Gilbert Toyne

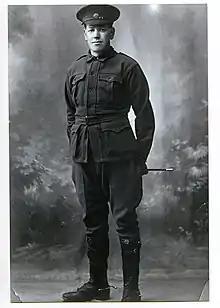
Gilbert Toyne c.1915

He was born at Darriwill, Victoria, and trained as a blacksmith, wheelwright and farrier. Toyne invented, patented and marketed four rotary clothes hoist designs in Australia. His 1925 all-metal rotary clothes hoist patent would become the standard design for clothes hoist manufacturers in the following decades.